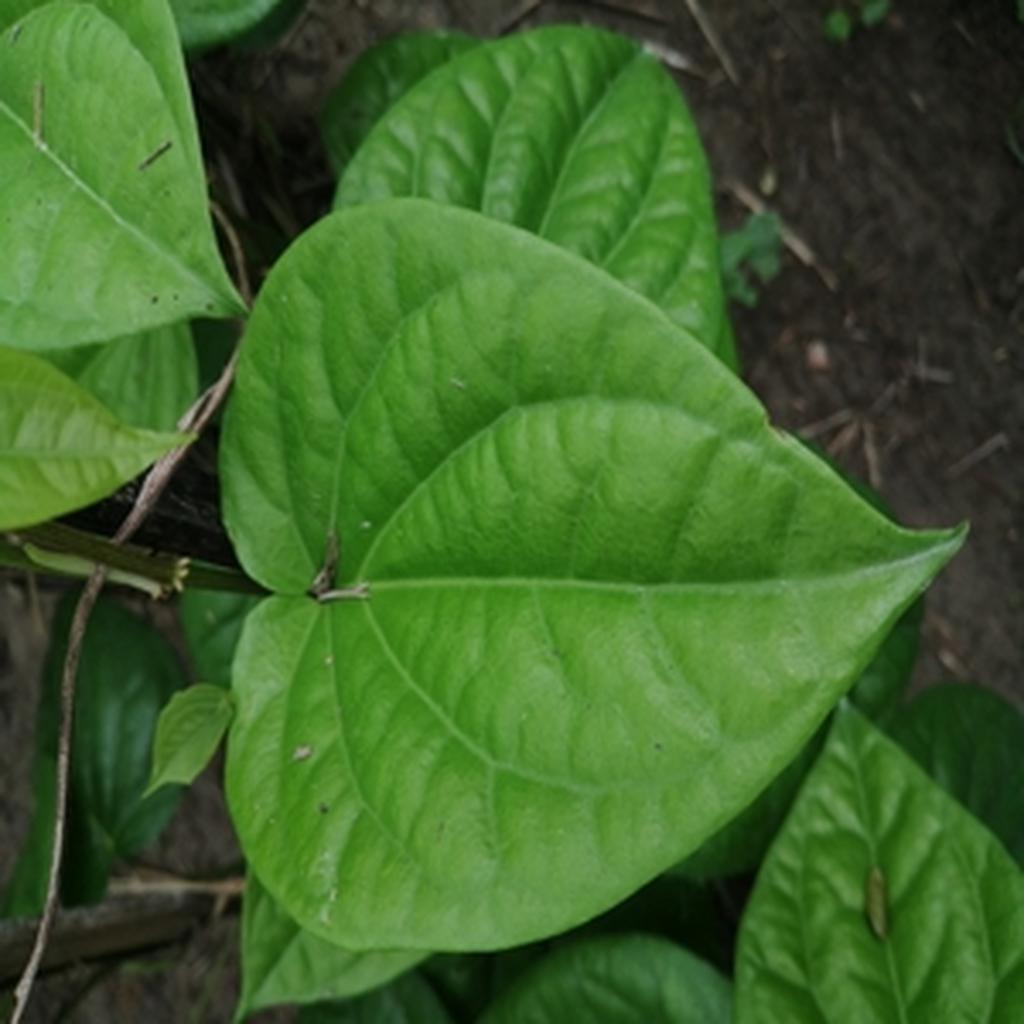
Label: Healthy_Leaf